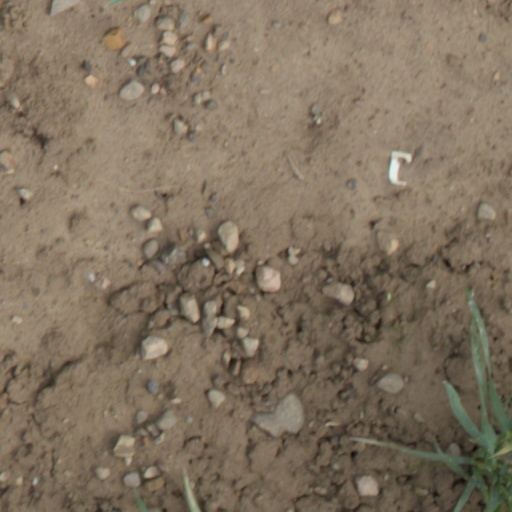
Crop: wheat